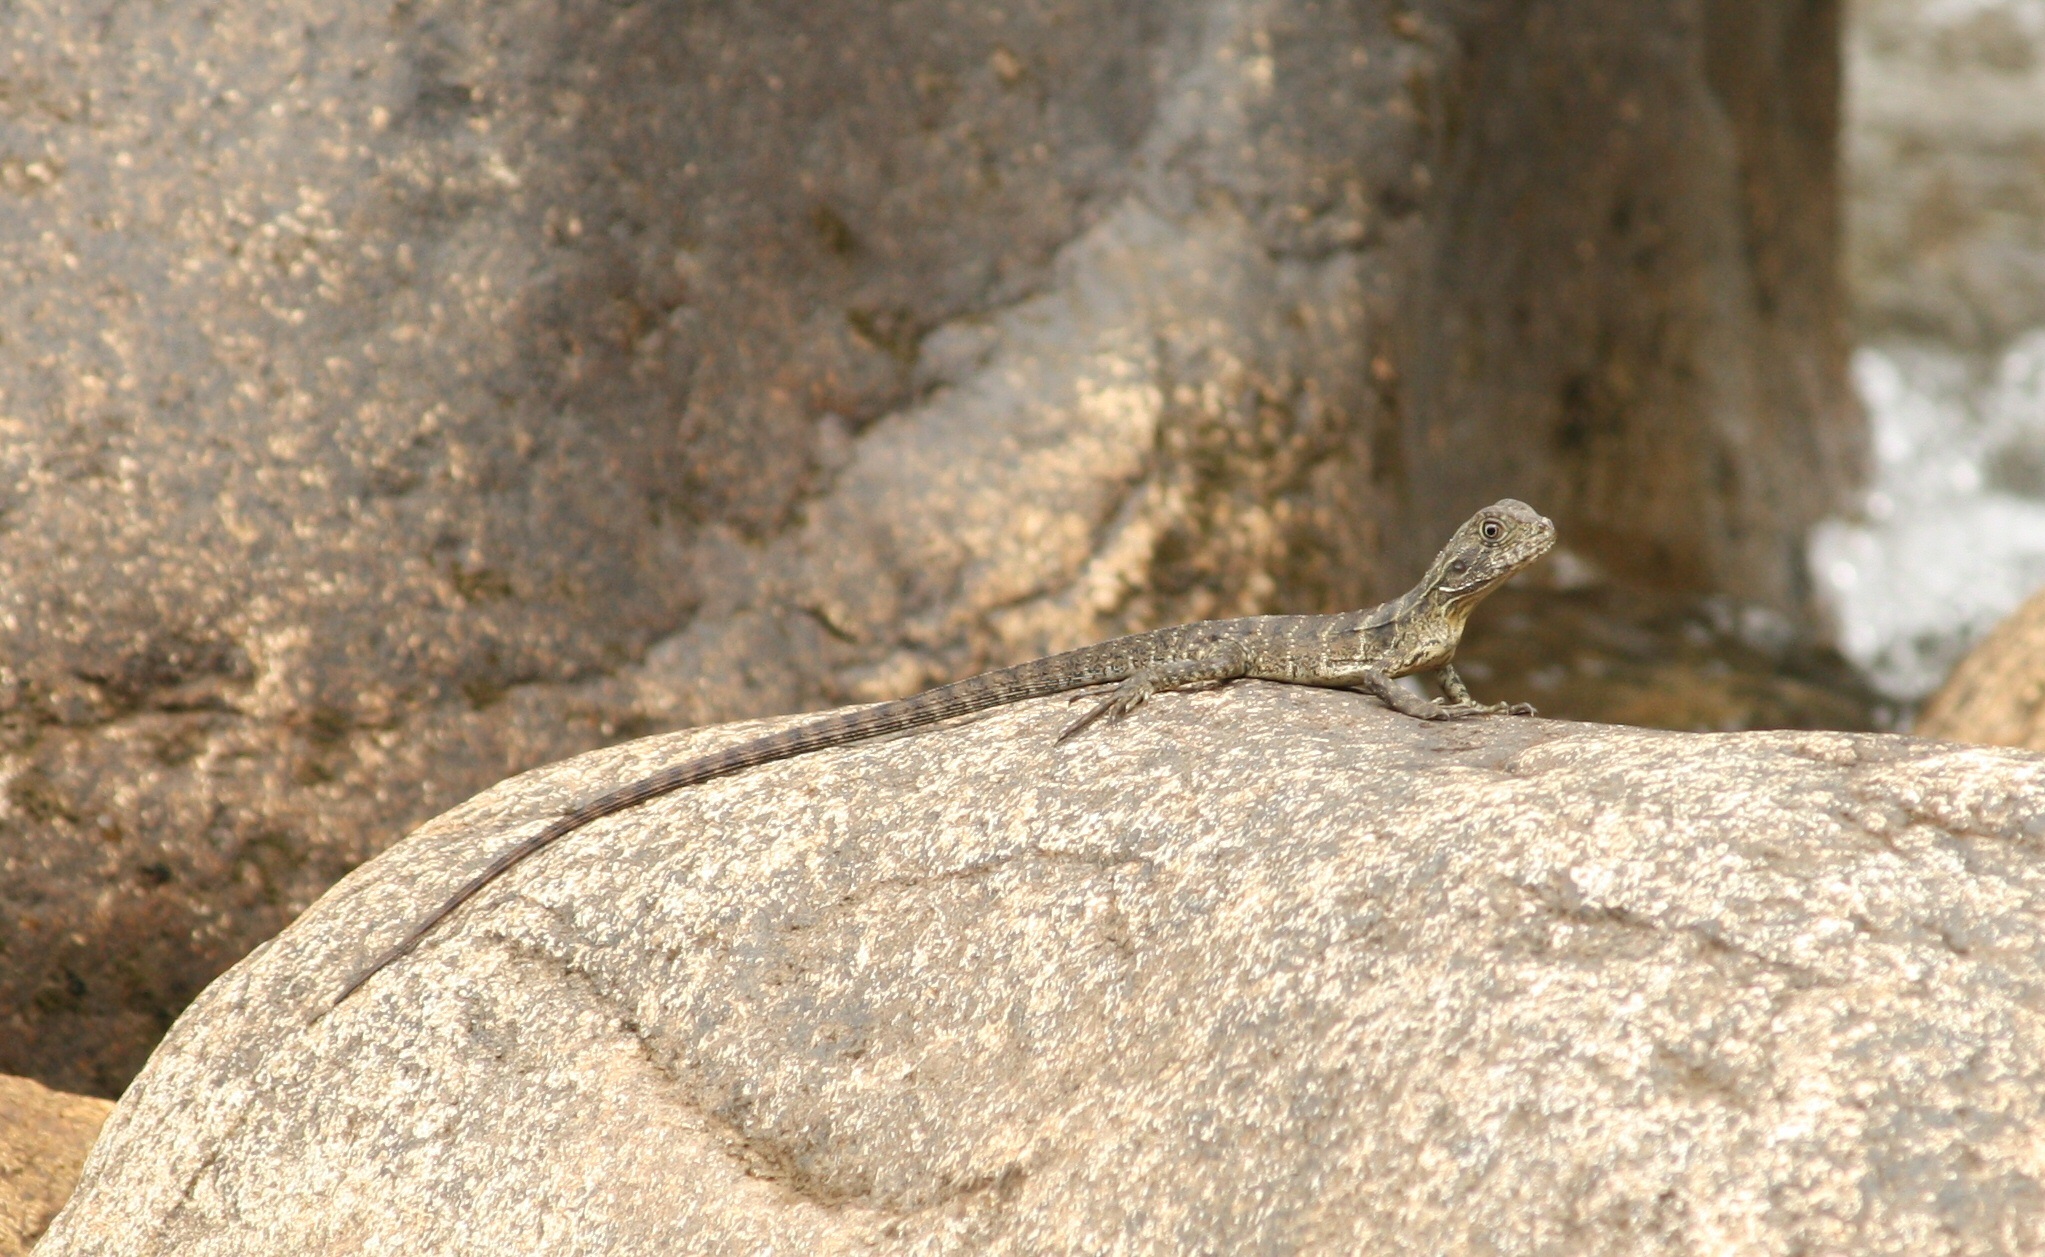
animal, wildlife, reptile, fauna, lizard, australia, vertebrate, agamidae, scaled reptile, lacertidae